Uhlenkrugstadion

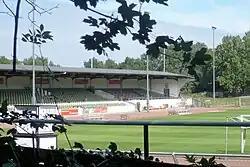
Uhlenkrugstadion

Uhlenkrugstadion is a multi-use stadium in Essen, Germany. It is currently used mostly for football matches and serves as home ground for Schwarz-Weiß Essen.